Chvrches

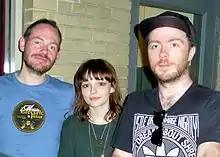
Chvrches in 2014

On 31 March 2016, Chvrches made their debut at Royal Albert Hall as part of the Albert Sessions in an over two hours concert. The setlist included 17 songs from their first album and their follow-up: Every Open Eye. Chvrches and Solar Fields penned the original song "Warning Call" for the 2016 video game "Mirror's Edge Catalyst". The theme song was released on 13 May 2016.